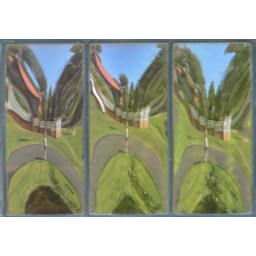
the house over the road